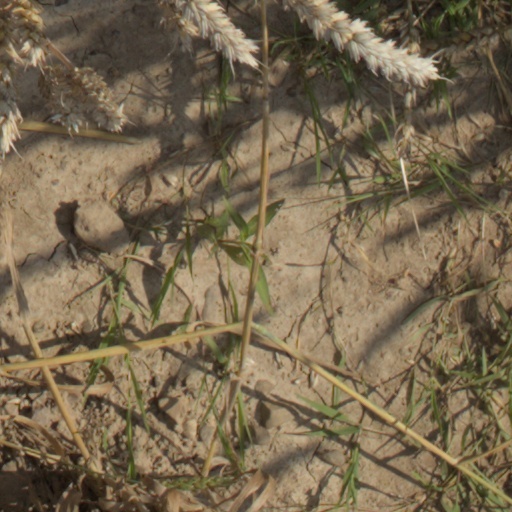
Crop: wheat